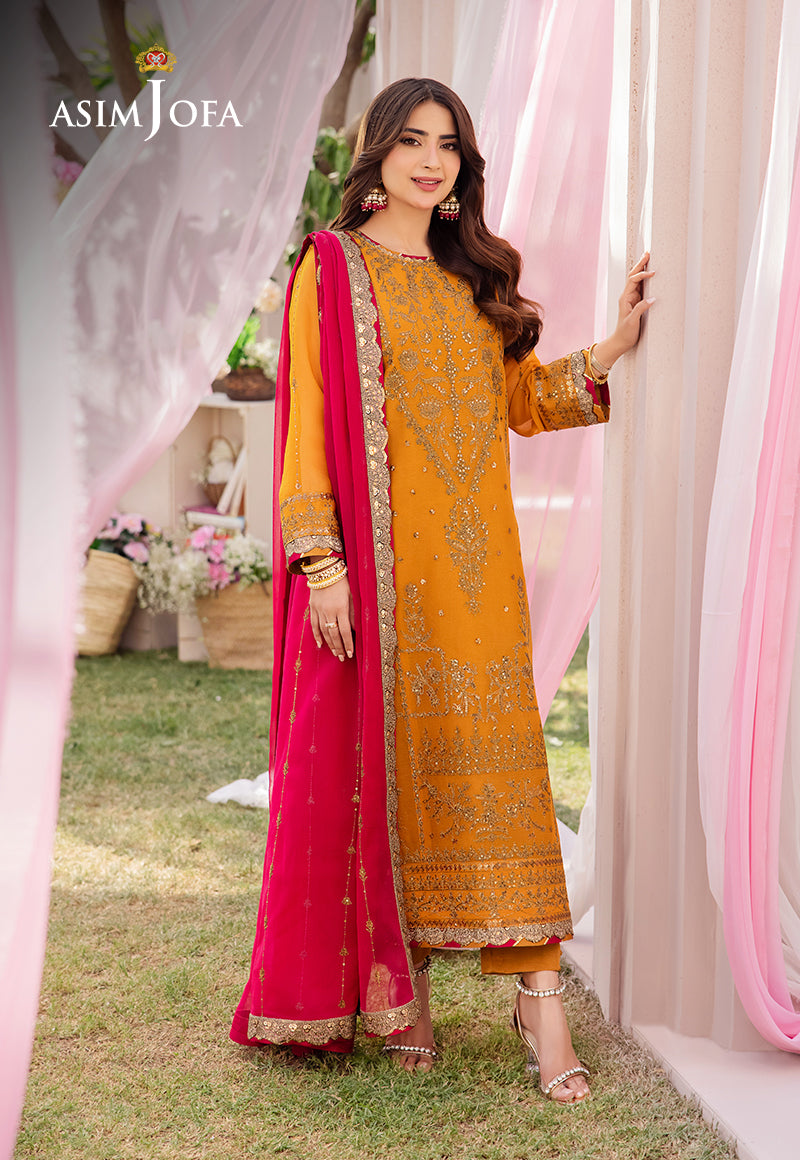
orange gold embroidered salwar suit